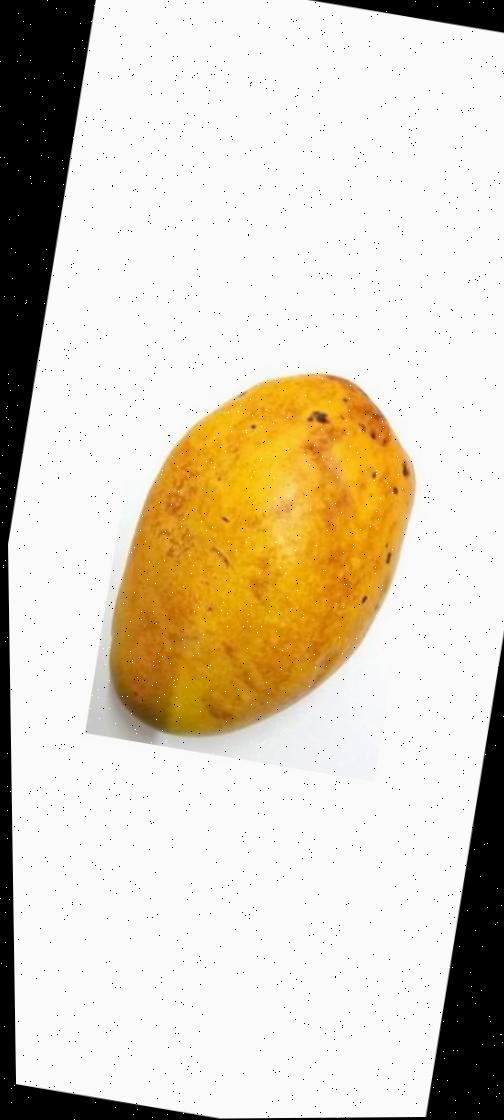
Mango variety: Bari-11